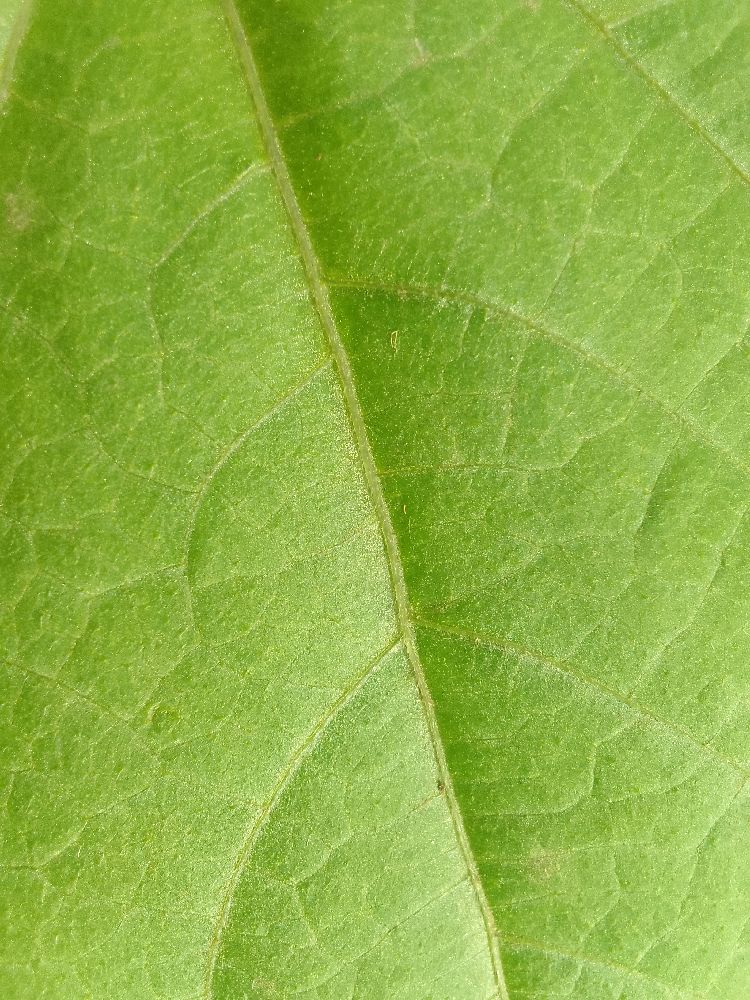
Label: healthy